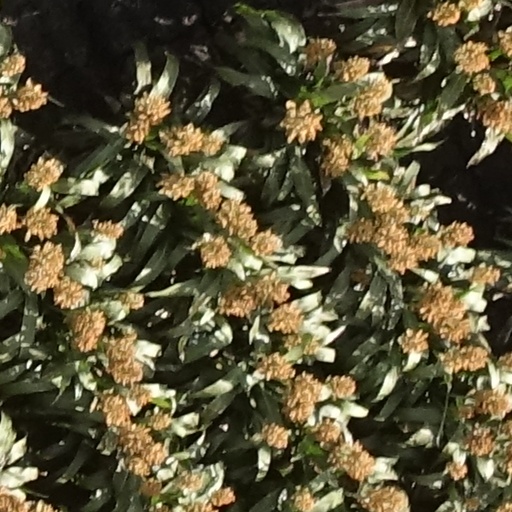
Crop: sorghum